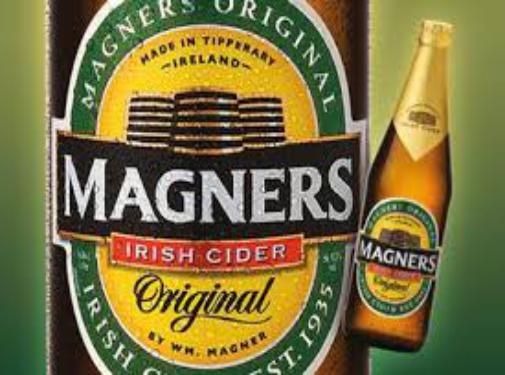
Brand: Magners Irish
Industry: Food